Knockan Crag

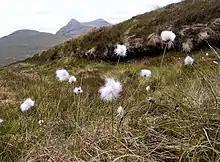
Cotton grass at Knockan Crag

The plant life of the area is highly influenced by its underlying geology. The soils formed on areas of limestone, fucoid beds and salterella grits are much richer than those on Moine schists. The lime-rich areas consequently support a richer vegetation, including plants such as mountain avens and rock sedge, whilst areas underlain by Moine schists tend to consist of wet heath and blanket bog. The transition between the two vegetation patterns is especially marked on the plateau above the crags, where there are small limestone knolls separated by peat-filled areas.